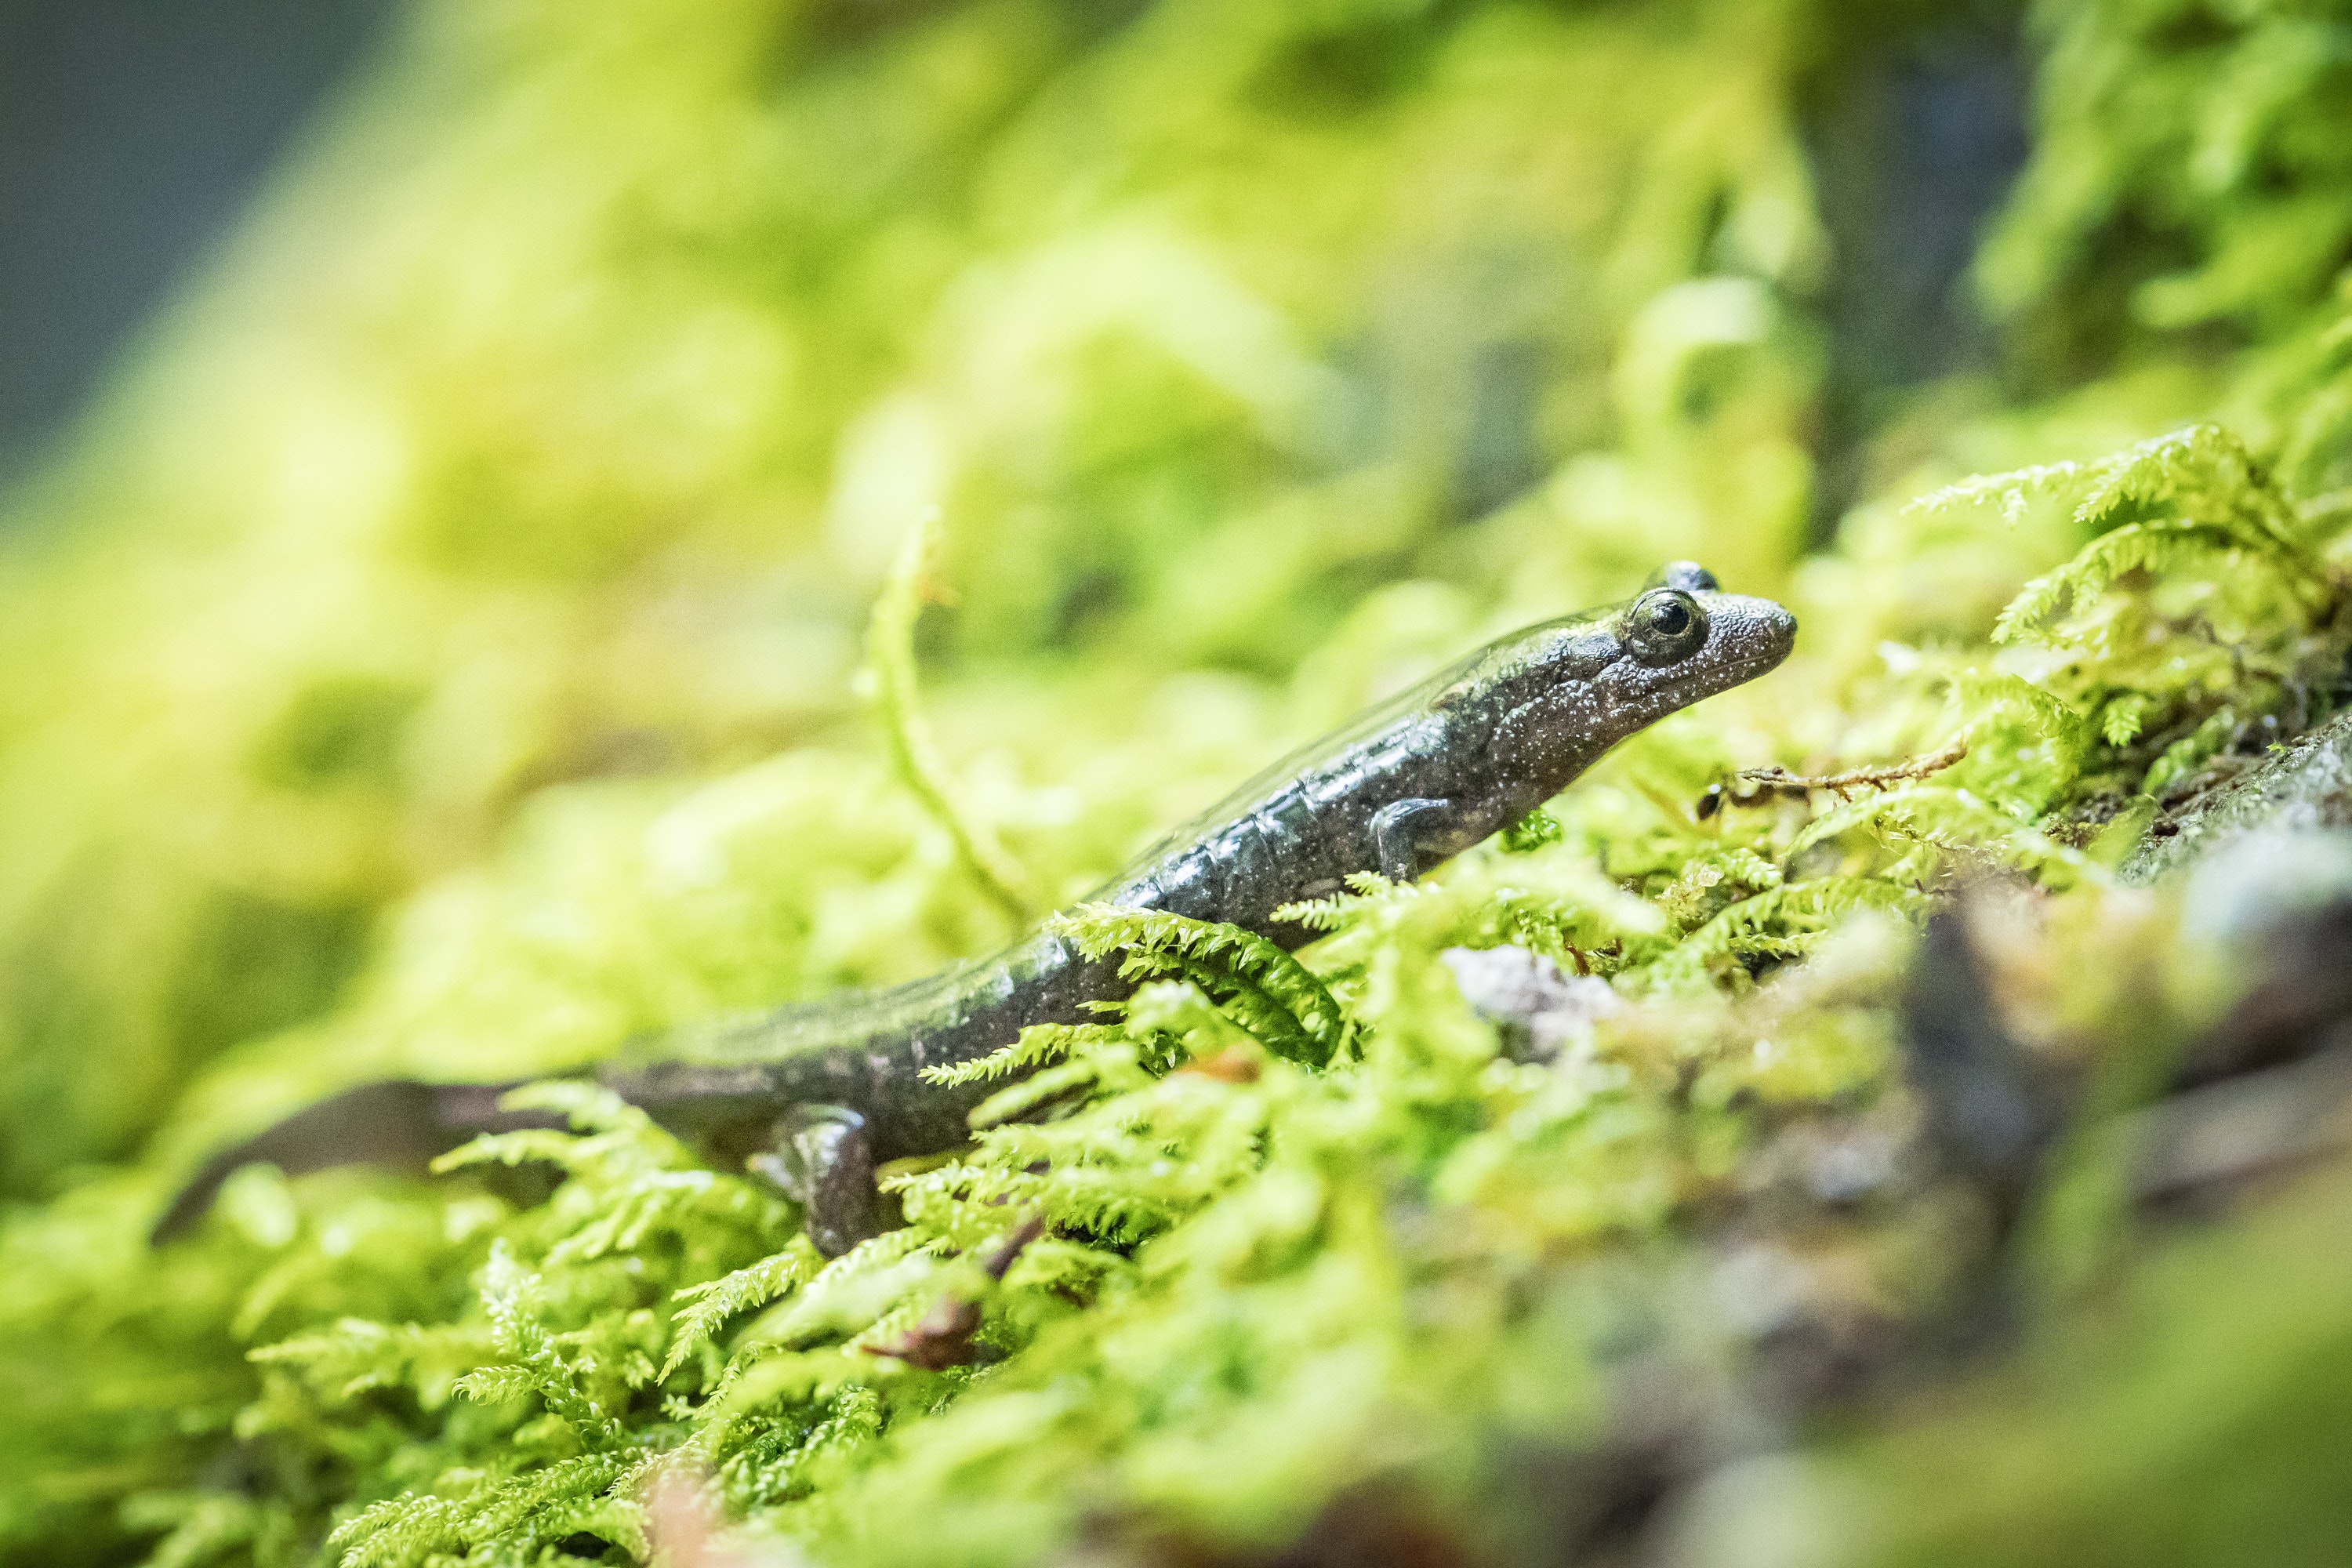
nature, grass, organism, leaf, plant, reptile, wildlife, amphibian, macro photography, Woodland salamander, moss, non vascular land plant